Waterflow, New Mexico

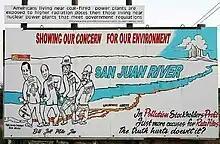
A billboard in Waterflow.

The Sierra Club alleges that the San Juan Coal Company has improperly dumped more than 40 million tons of coal ash and sludge into unlined pits, resulting in the contamination of waterways and wells near the mine.